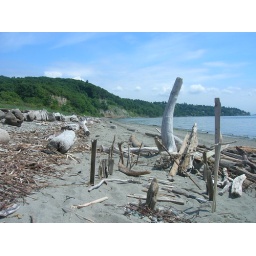
I found these sticks in the sand like this when I arrived at the beach